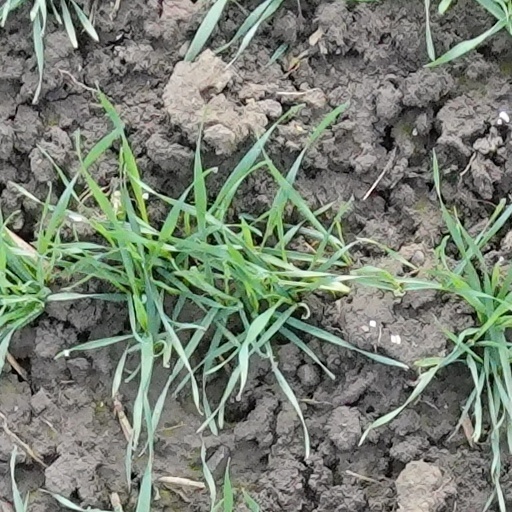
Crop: wheat